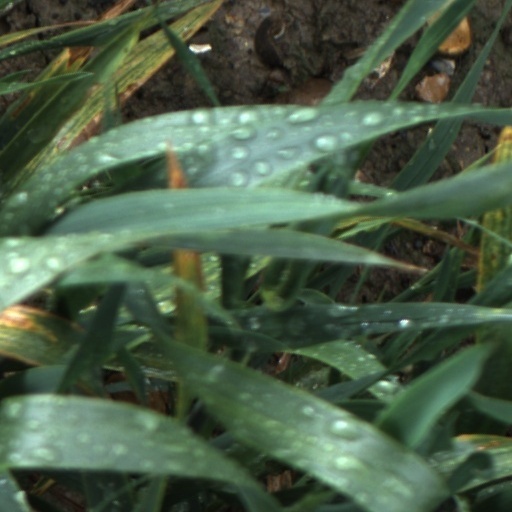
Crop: wheat